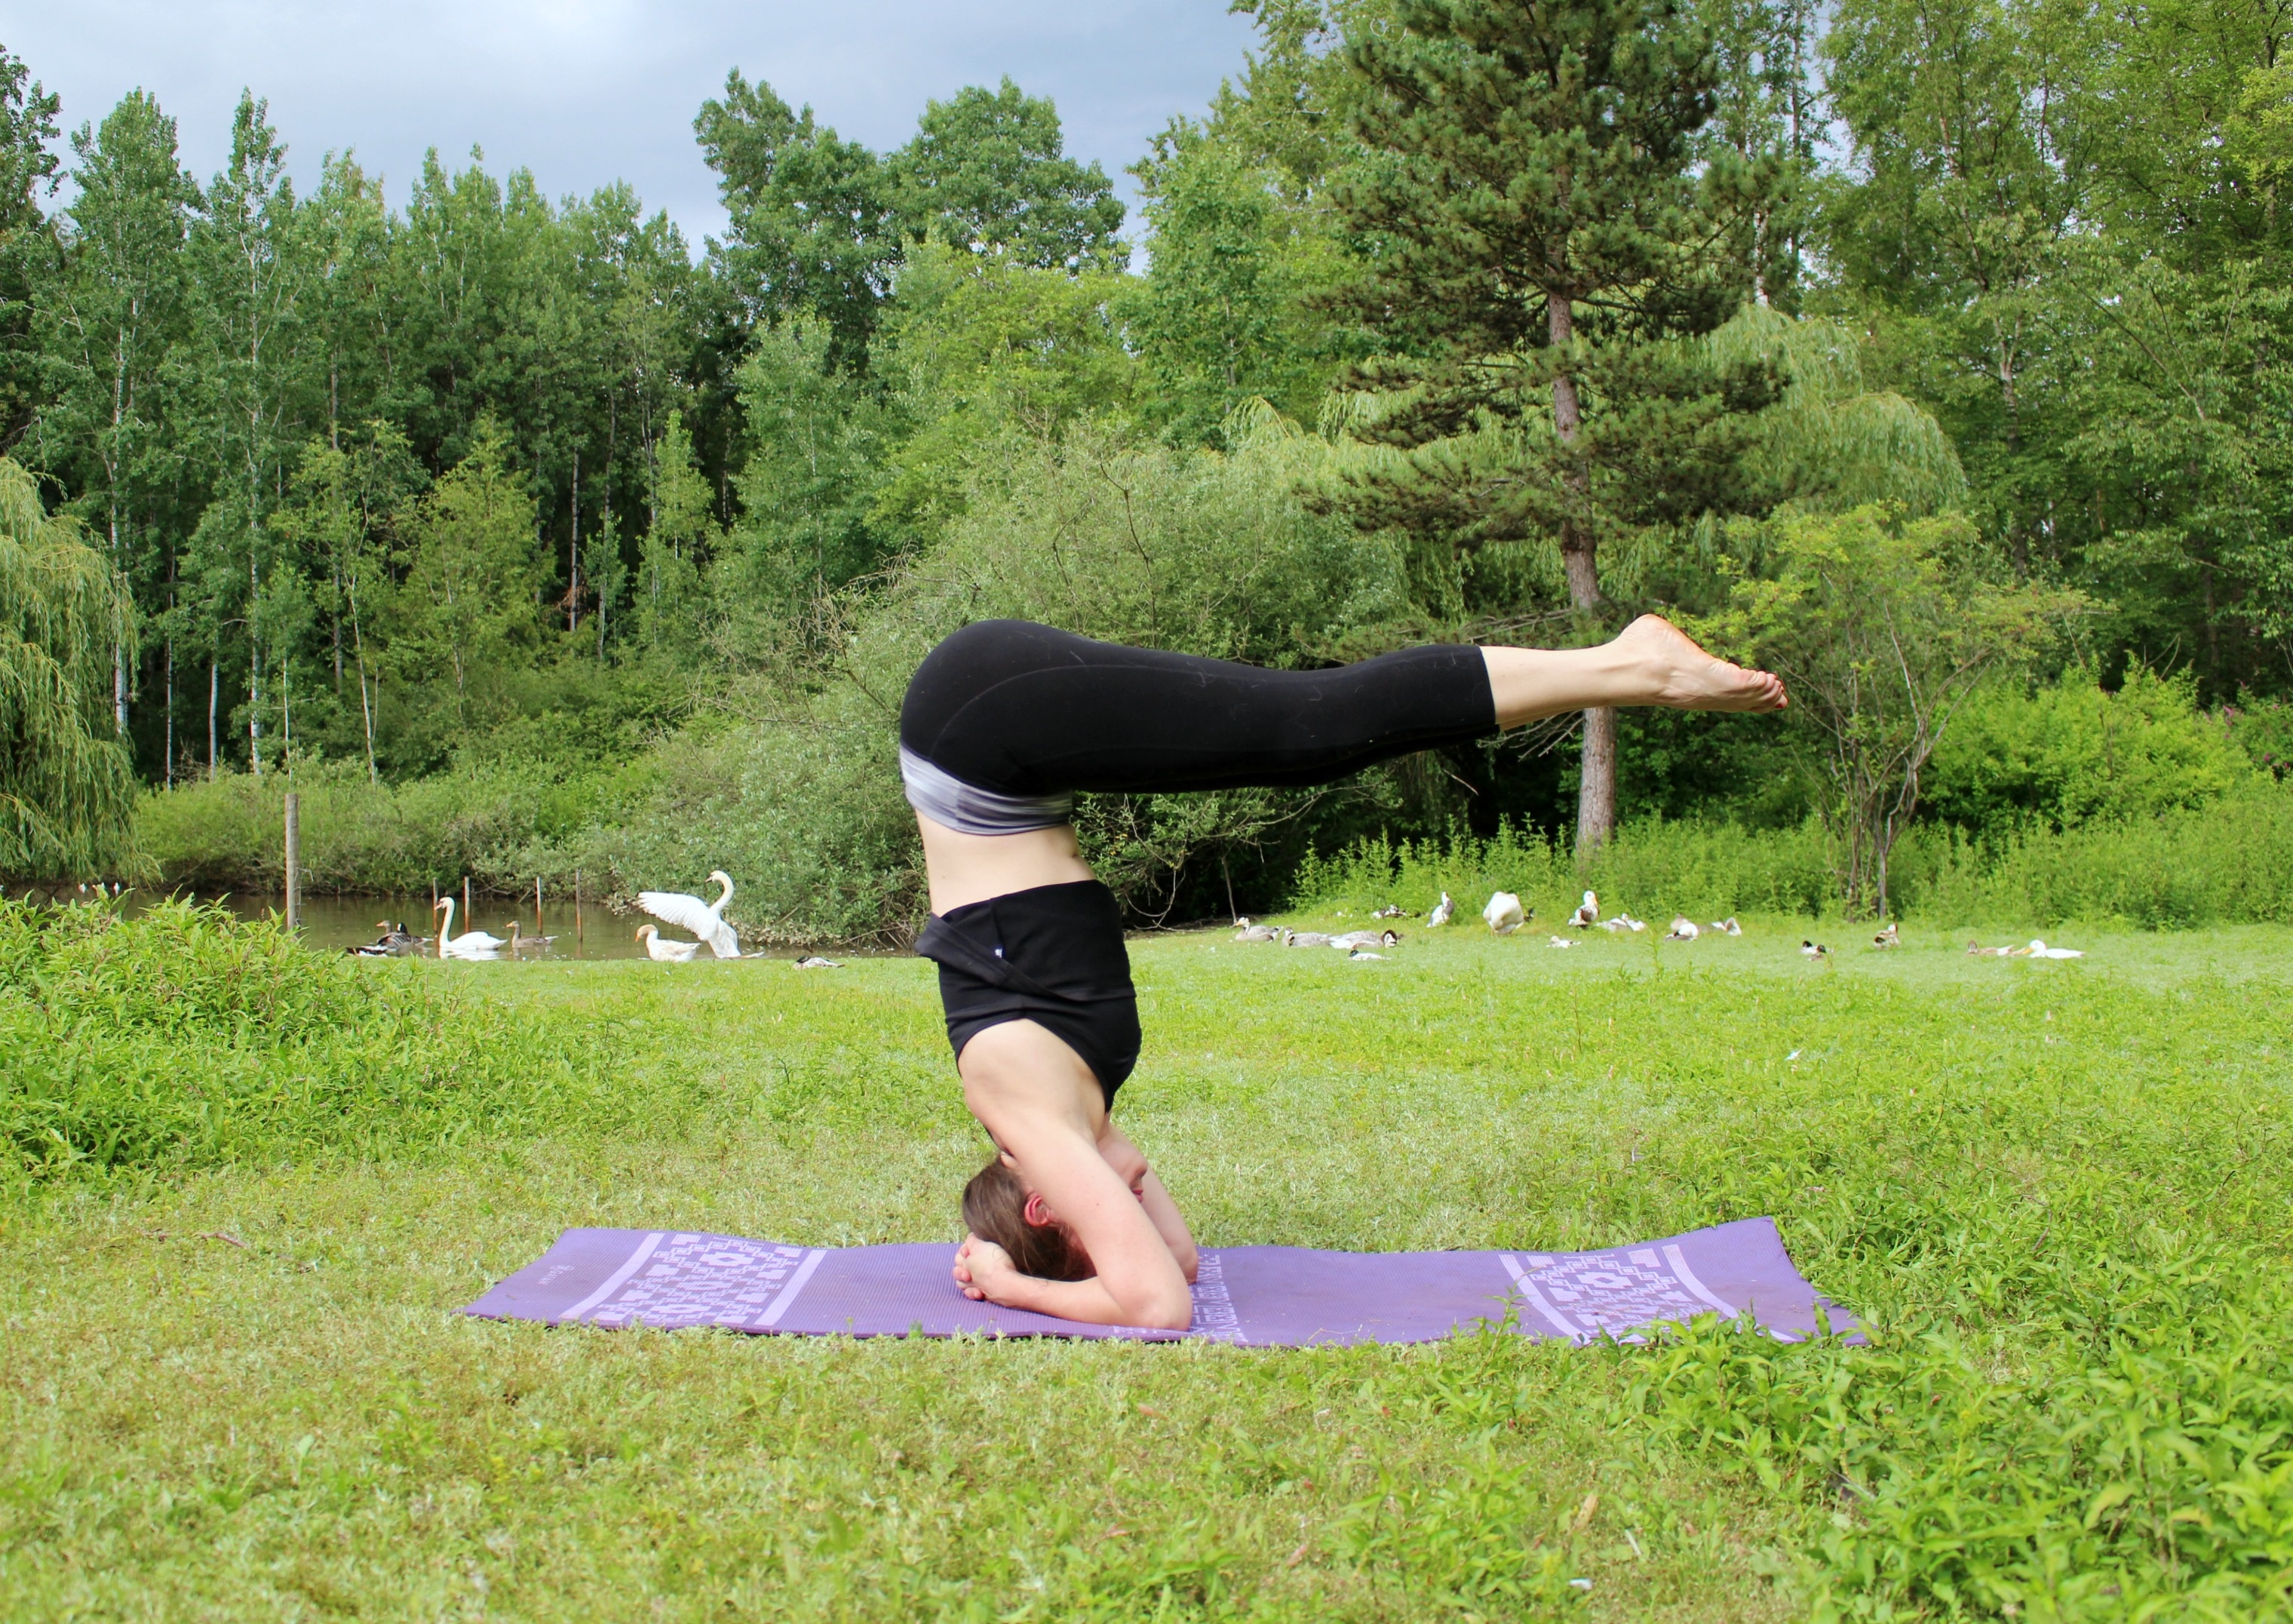
girl, woman, exercise, lifestyle, leisure, arm, fitness, relaxation, meditation, sports, yoga, pose, posture, martial arts, headstand, weight training, human action, physical fitness, contact sport